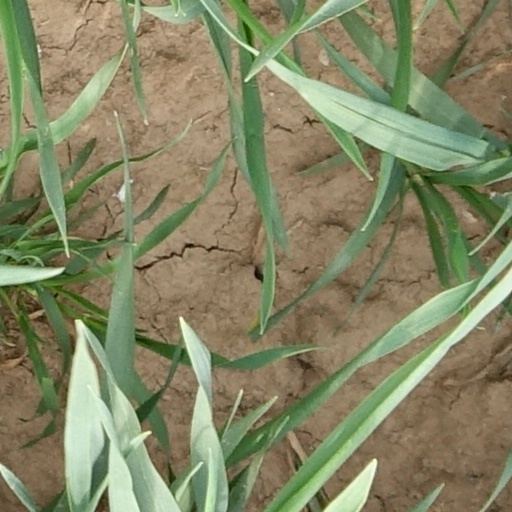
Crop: wheat